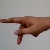
The image shows a hand gesture representing the letter 'P' in Indian Sign Language.